San Vittore, Esino Lario

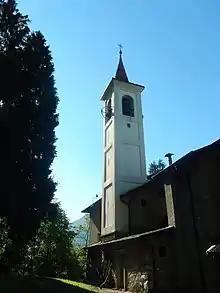
Bell tower

The present church is the result of a series of successive enlargements and changes over time, the first of which dates back to 1520. In 1849, the bell tower was rebuilt, acquiring its present appearance. Facade construction occurred in 1888–90. The bronze door that provides access to the nave dates to 1947. The work of the sculptor Dino Bonalberti, it depicts the life of the patron. The crescent bronze placed above the portal is the work of Michael Vedani and represents "Gloria di San Vittore a cavallo". The last conservation work to the external façade dates back to 2009.